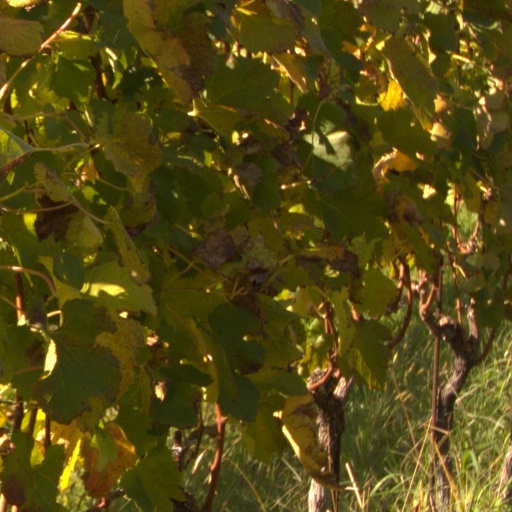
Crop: grape